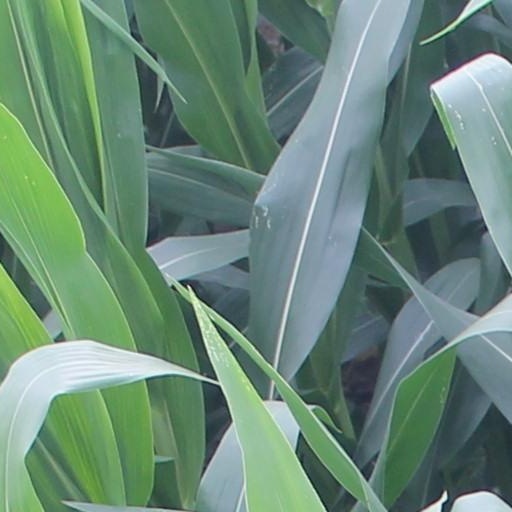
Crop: maize; corn